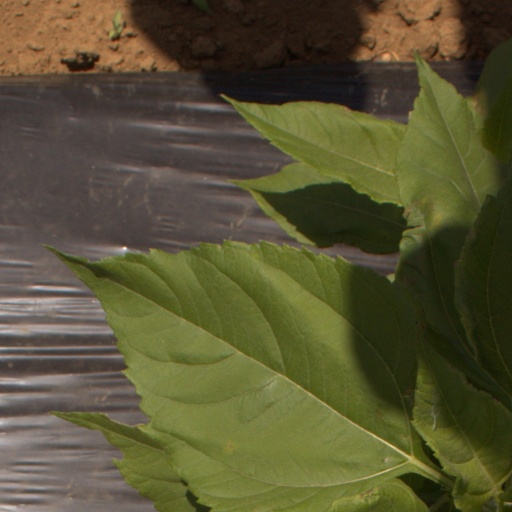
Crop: Jerusalem artichoke